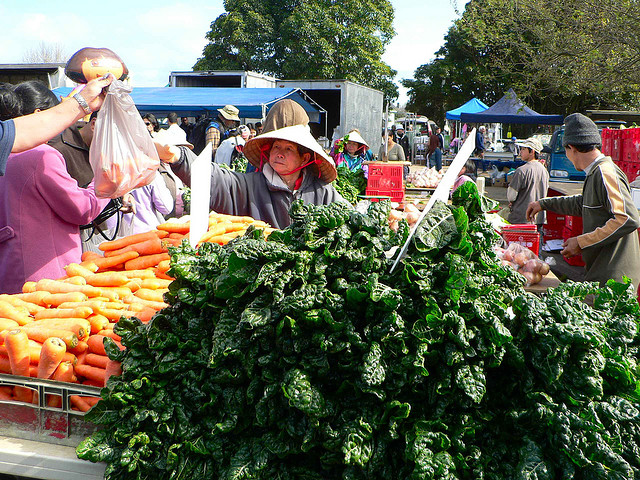
user: Given an image and a question. Answer the question in a short answer. Question: What time of day is it? Short Answer:
assistant: afternoon